Jewett (automobile)

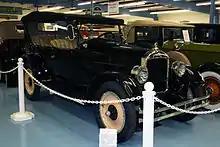
1922 Jewett 18-22 Five Passenger Touring Car

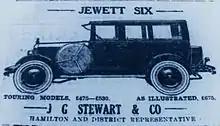

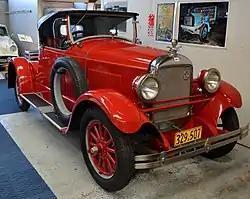
1925 Jewett Boat Tail

The Jewett was an automobile built in Detroit, Michigan by the Paige-Detroit Motor Car Company from March 1922 through December 1926. The Jewett was named after Harry M. Jewett, president of Paige-Detroit.